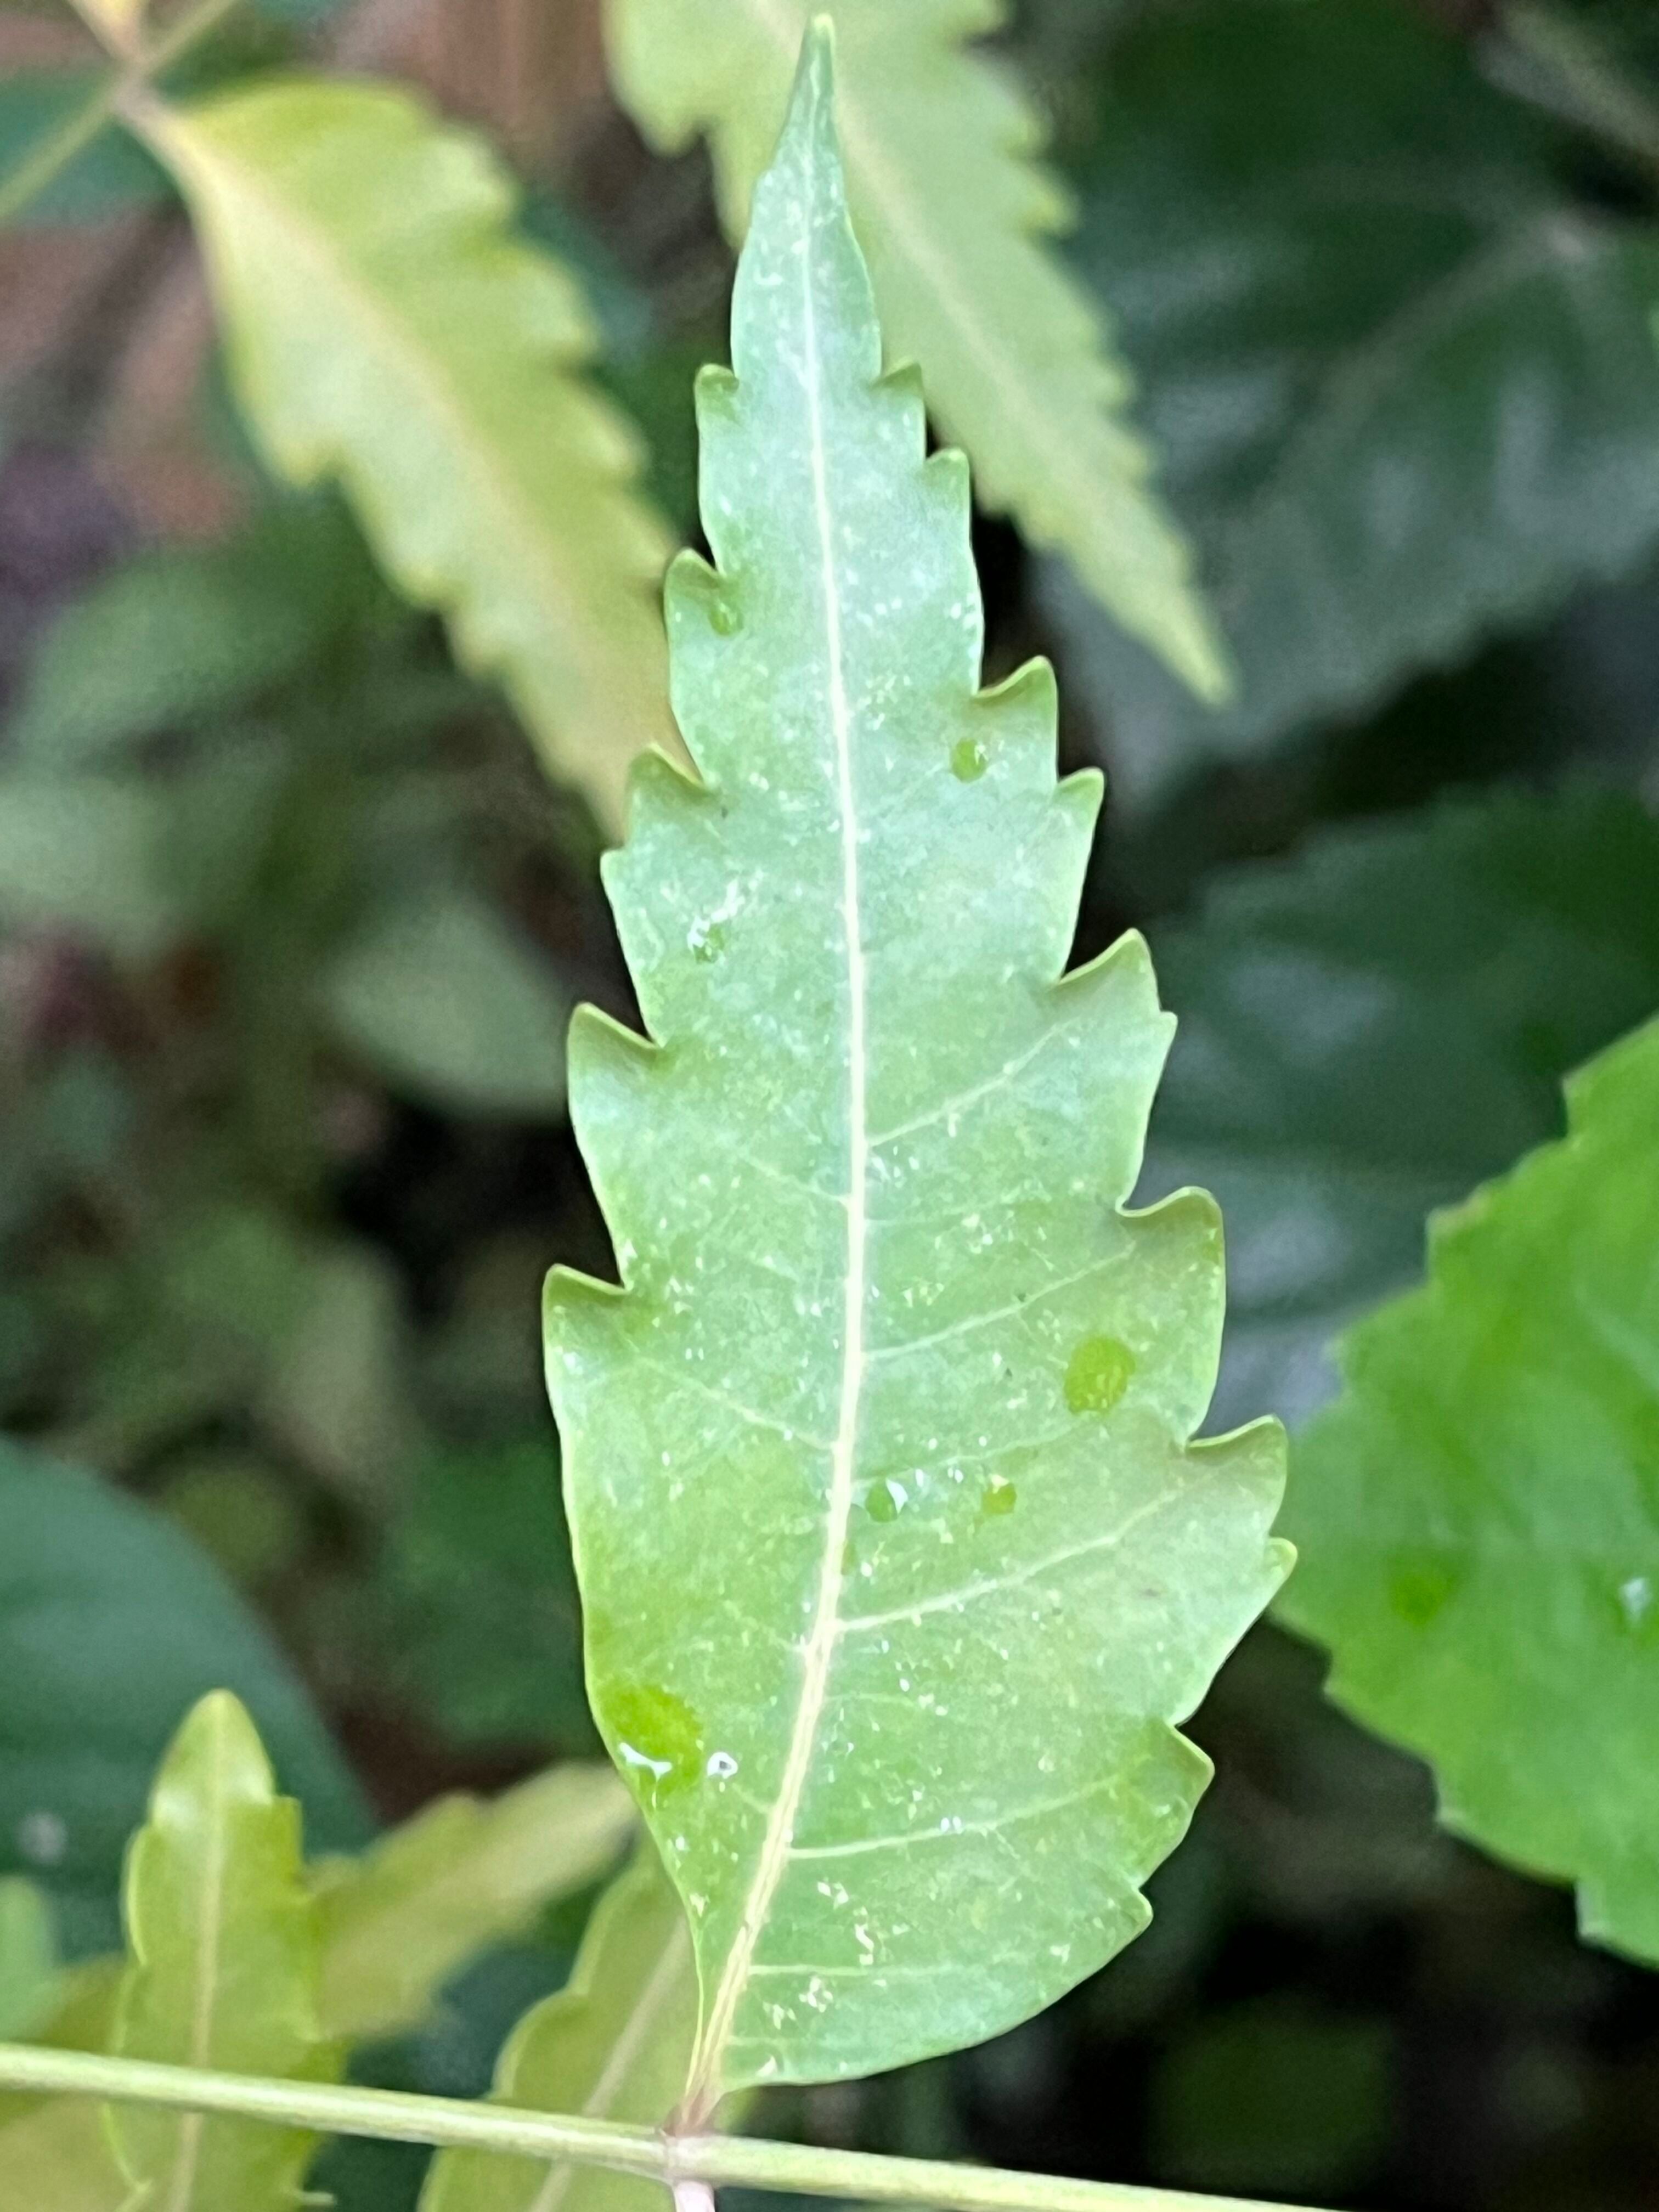
Plant species: azadirachta-indica